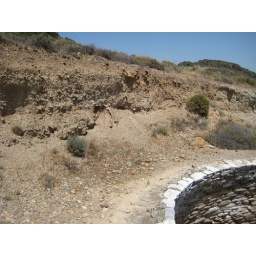
retaining wall over tholos tomb, which would have kept the dirt over the roof in place. 6/19